History of Celtic F.C. (1994–present)

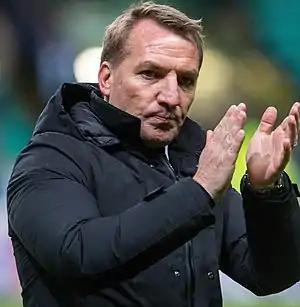
Brendan Rodgers led Celtic to two consecutive domestic trebles

On 20 May 2016, it was confirmed that 43-year-old Brendan Rodgers would take over at the club with immediate effect, the Irishman having previously managed Swansea City and Liverpool in the English Premier League. In the days that followed, Chris Davies was named as assistant manager and Glen Driscoll appointed as head of performance. Both men had previously worked with Rodgers at Swansea and Liverpool.